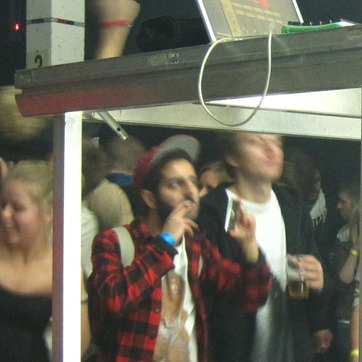
Material: skin